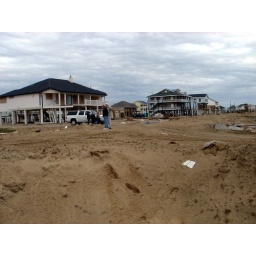
I spotted this book in a sand bank where the cabin once stood...